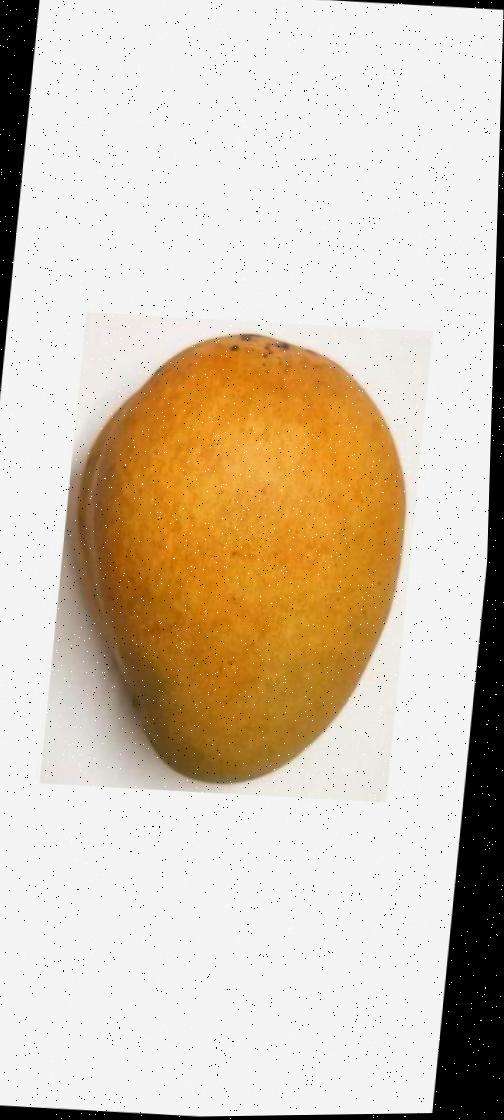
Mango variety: Bari-11